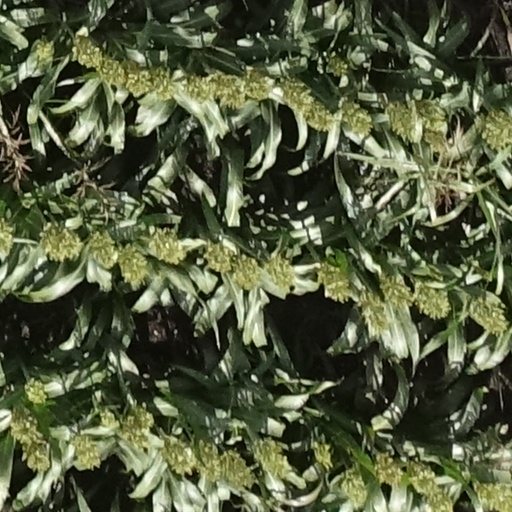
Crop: sorghum